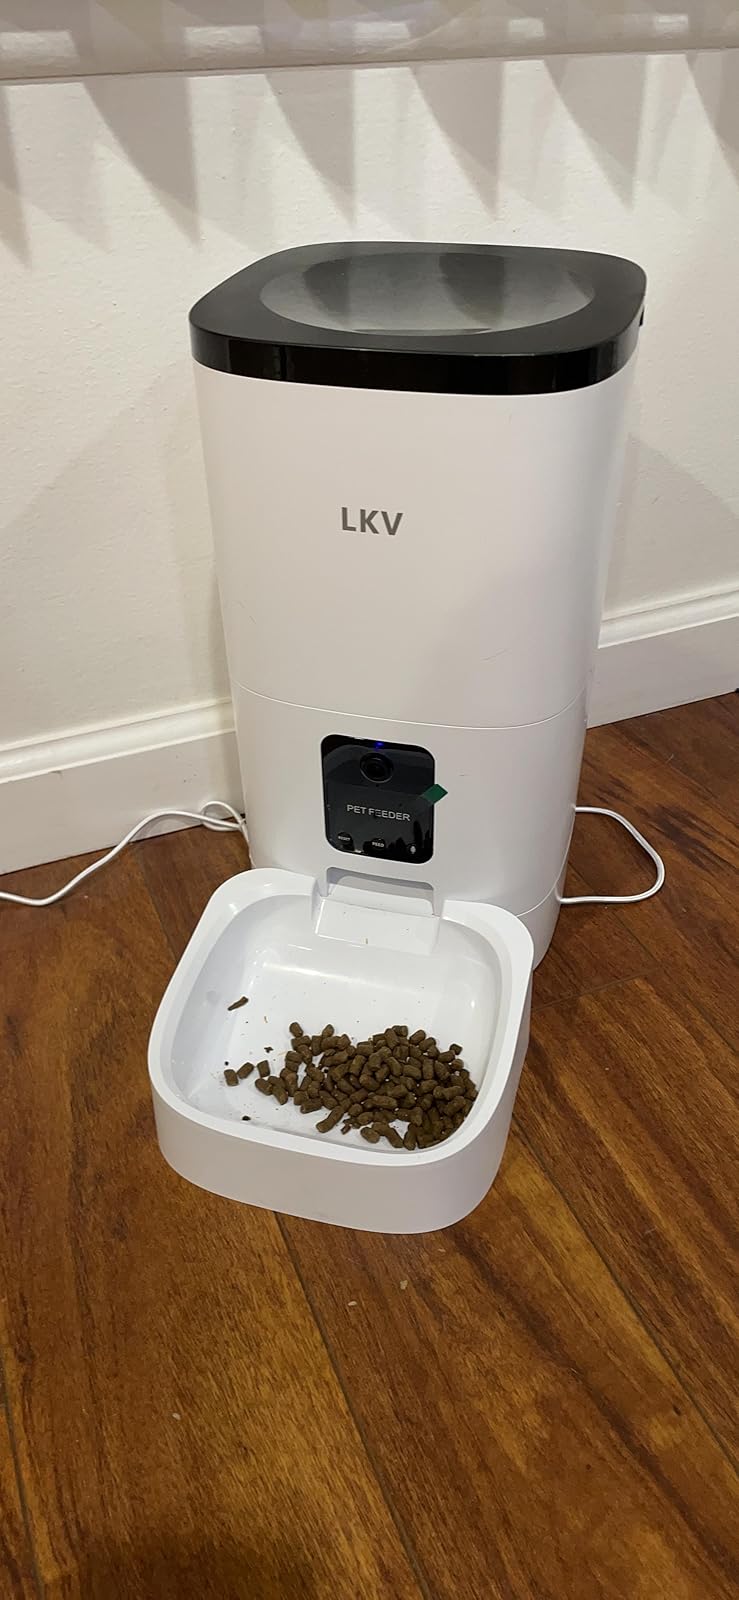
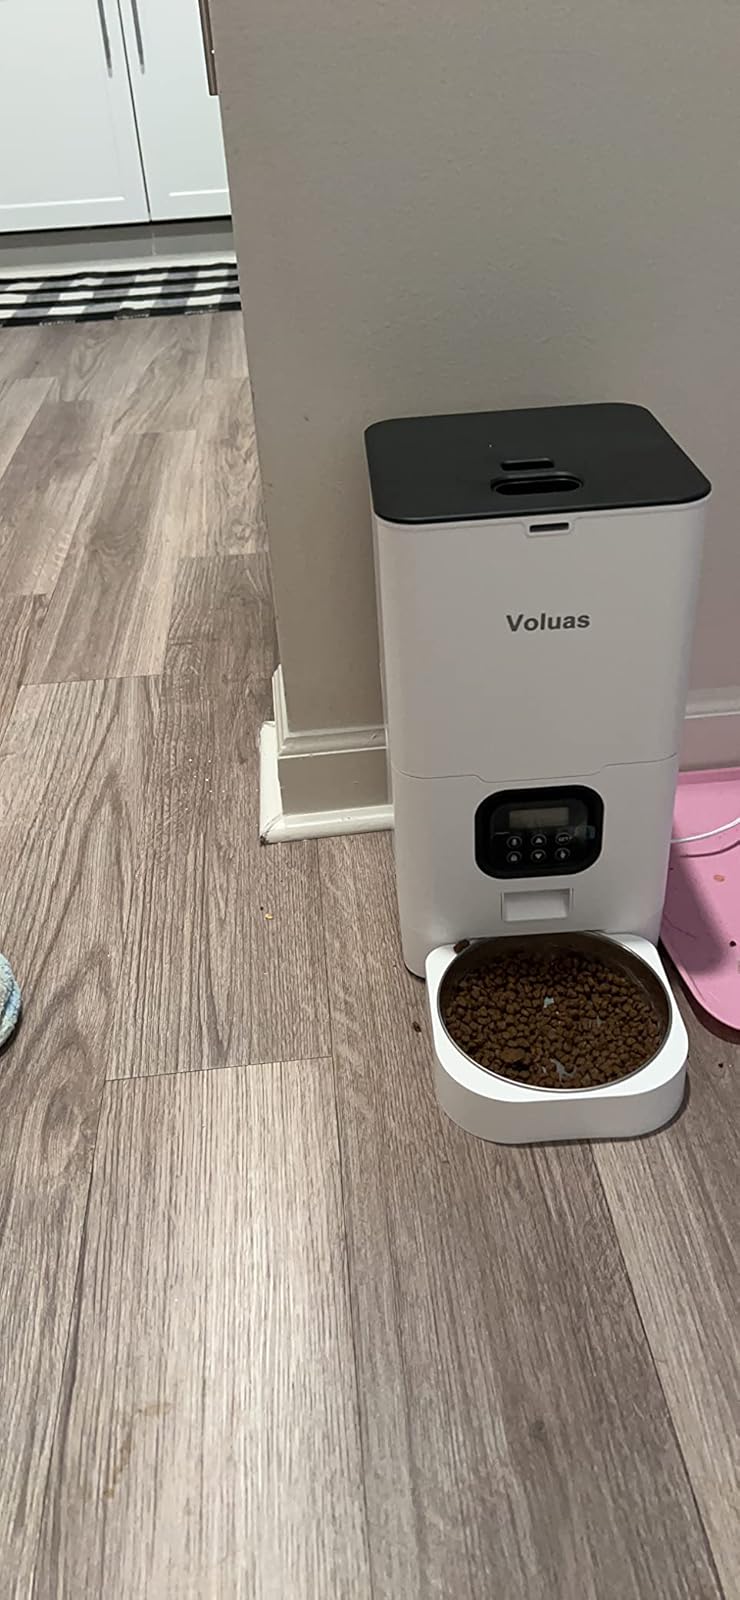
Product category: items_feeder
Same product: no